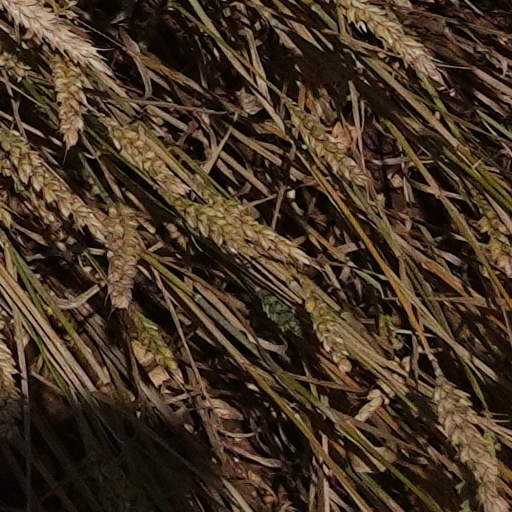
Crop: wheat